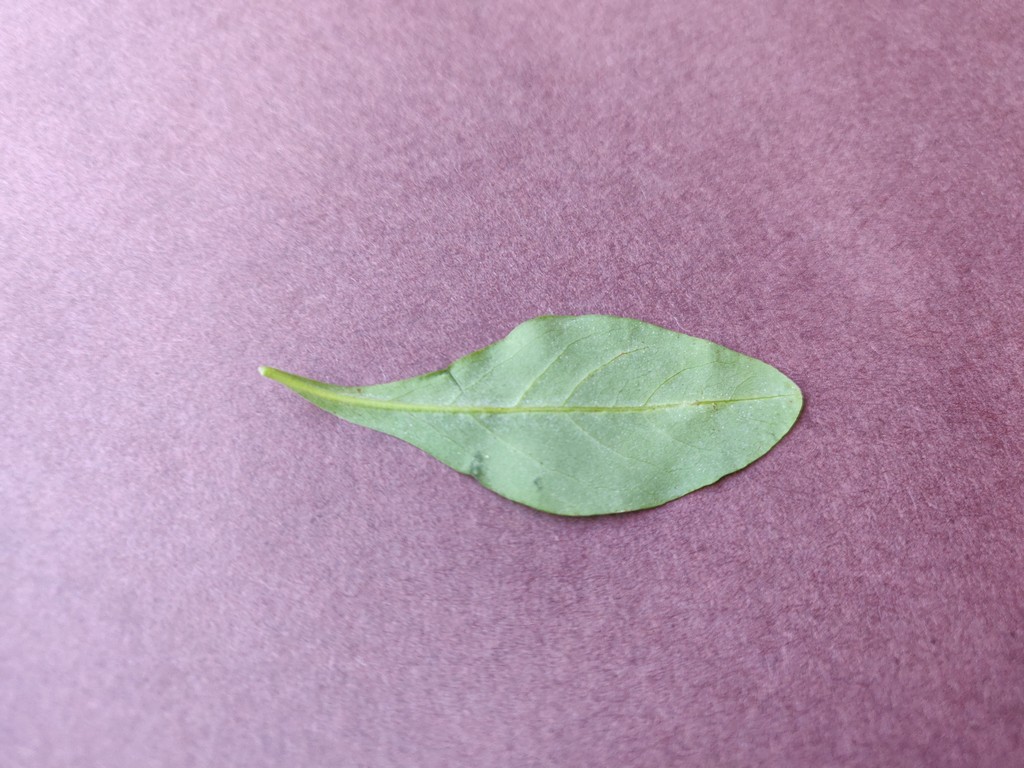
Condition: Healthy
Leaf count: single
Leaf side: back